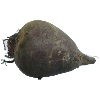
Label: Beetroot 1